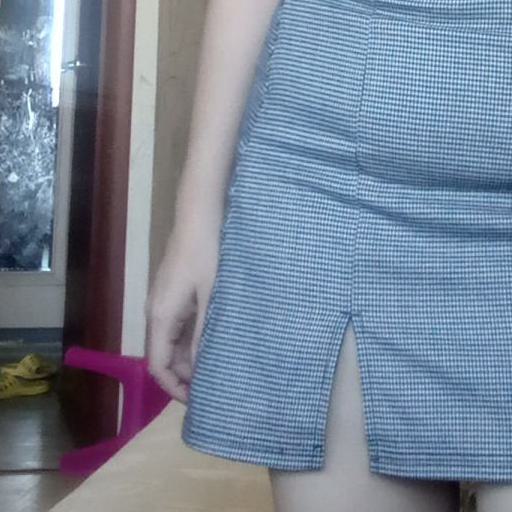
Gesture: no_gesture